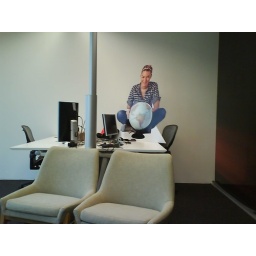
New girl in the office